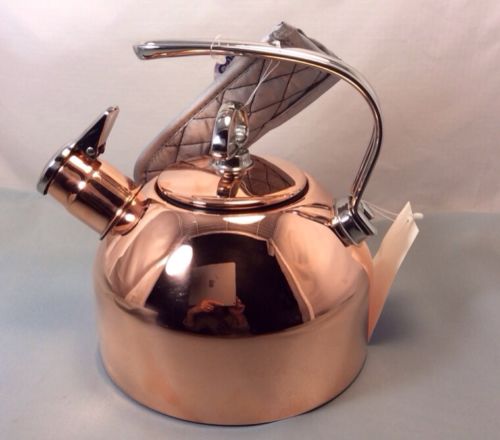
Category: kettle